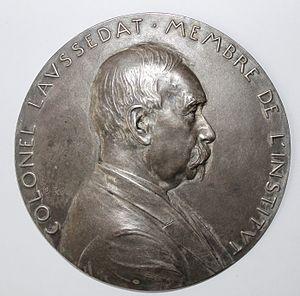
Médaille fondue (118 mm) du colonel Laussedat, membre de l'Institut par Oscar Roty en 1896.
Aimé Laussedat né le 19 avril 1819 à Moulins, mort le 19 mars 1907, à Paris est un scientifique français, à la fois astronome spécialiste de l'instrumentation et la géodésie, géomètre, photographe, topographe, arpenteur et cartographe. Cet ingénieur polytechnicien, chercheur et professeur à l'École polytechnique, puis responsable éminent au Conservatoire national des arts et métiers est aussi un ingénieur militaire au début de sa carrière jusqu'en 1851, commandant du Génie de Paris rive gauche pendant la guerre de 1870 à 1871, puis à nouveau officier du génie chargé des nouvelles frontières de 1871 à 1881. En effet, malgré sa démission de professeur à l'École polytechnique et sa demande de retraite de l'armée au début 1871, il est choisi par son ami d'adolescence, le général Louis Doutrelaine, pour le seconder à la commission de la délimitation de la frontière franco-allemande à Bruxelles.